Christian Danner

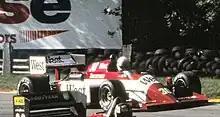
Danner at the 1985 European Grand Prix

In Danner made his Formula One debut with Zakspeed. He made two starts but failed to finish any races due to mechanical failures. For he signed with minor Italian outfit Osella but struggled to make an impression with the car and its under powered Alfa Romeo engine. After failing to finish a race in the first six races, Danner moved to Arrows with their powerful BMW turbo engines and scored his first point at the Austrian Grand Prix.